2016 United States presidential debates

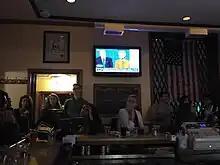
Patrons of a Philadelphia pub watching the debates

According to Nielsen, the four broadcast networks and the three largest cable news channels averaged around 36 million viewers.